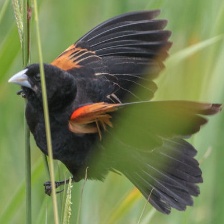
Species: FAN TAILED WIDOW
Scientific name: EUPLECTES AXILLARIS